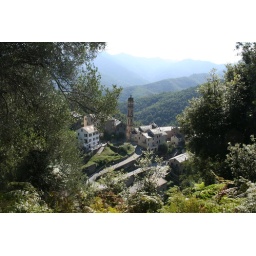
Verdese - we stayed in white building to left of church